Virginia in the American Civil War

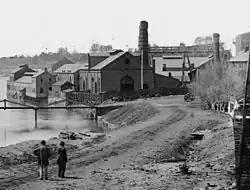
Tredegar Iron Works in Richmond, Virginia in April 1865

The Confederate Congress proclaimed Richmond to be new capital of the Confederacy and Confederate troops moved into northern Virginia before the referendum was held. The actual number of votes for or against secession are unknown since votes in many counties in northwestern and eastern Virginia (where most of Virginia's unionists lived) were "discarded or lost." Governor Letcher "estimated" the vote for these areas.